Taiwan Relations Act Affirmation and Naval Vessel Transfer Act of 2014

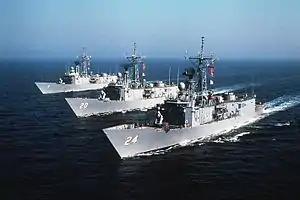
"Oliver Hazard Perry"-class frigates underway in 1982

The bill would authorize the President to transfer on a sale basis the "Oliver Hazard Perry"-class guided missile frigates "Taylor", "Gary", "Carr", and "Elrod" to the Taipei Economic and Cultural Representative Office of the United States (which is the Taiwan instrumentality designated pursuant to the Taiwan Relations Act).